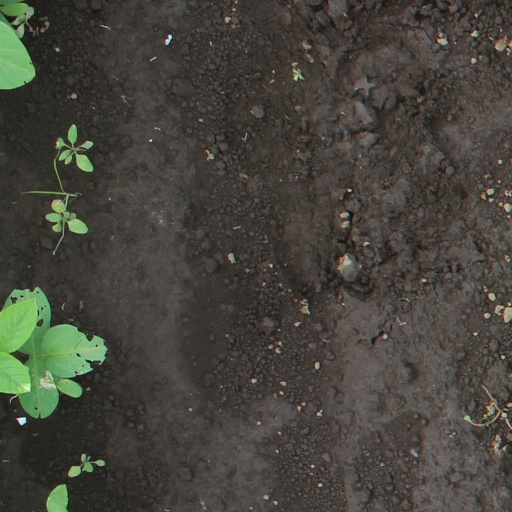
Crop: soybean